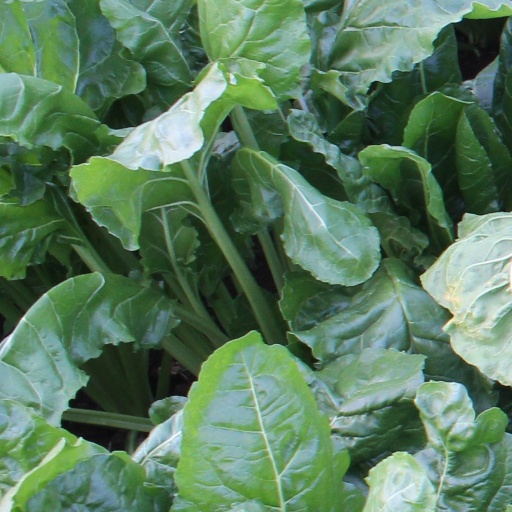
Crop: sugar beet